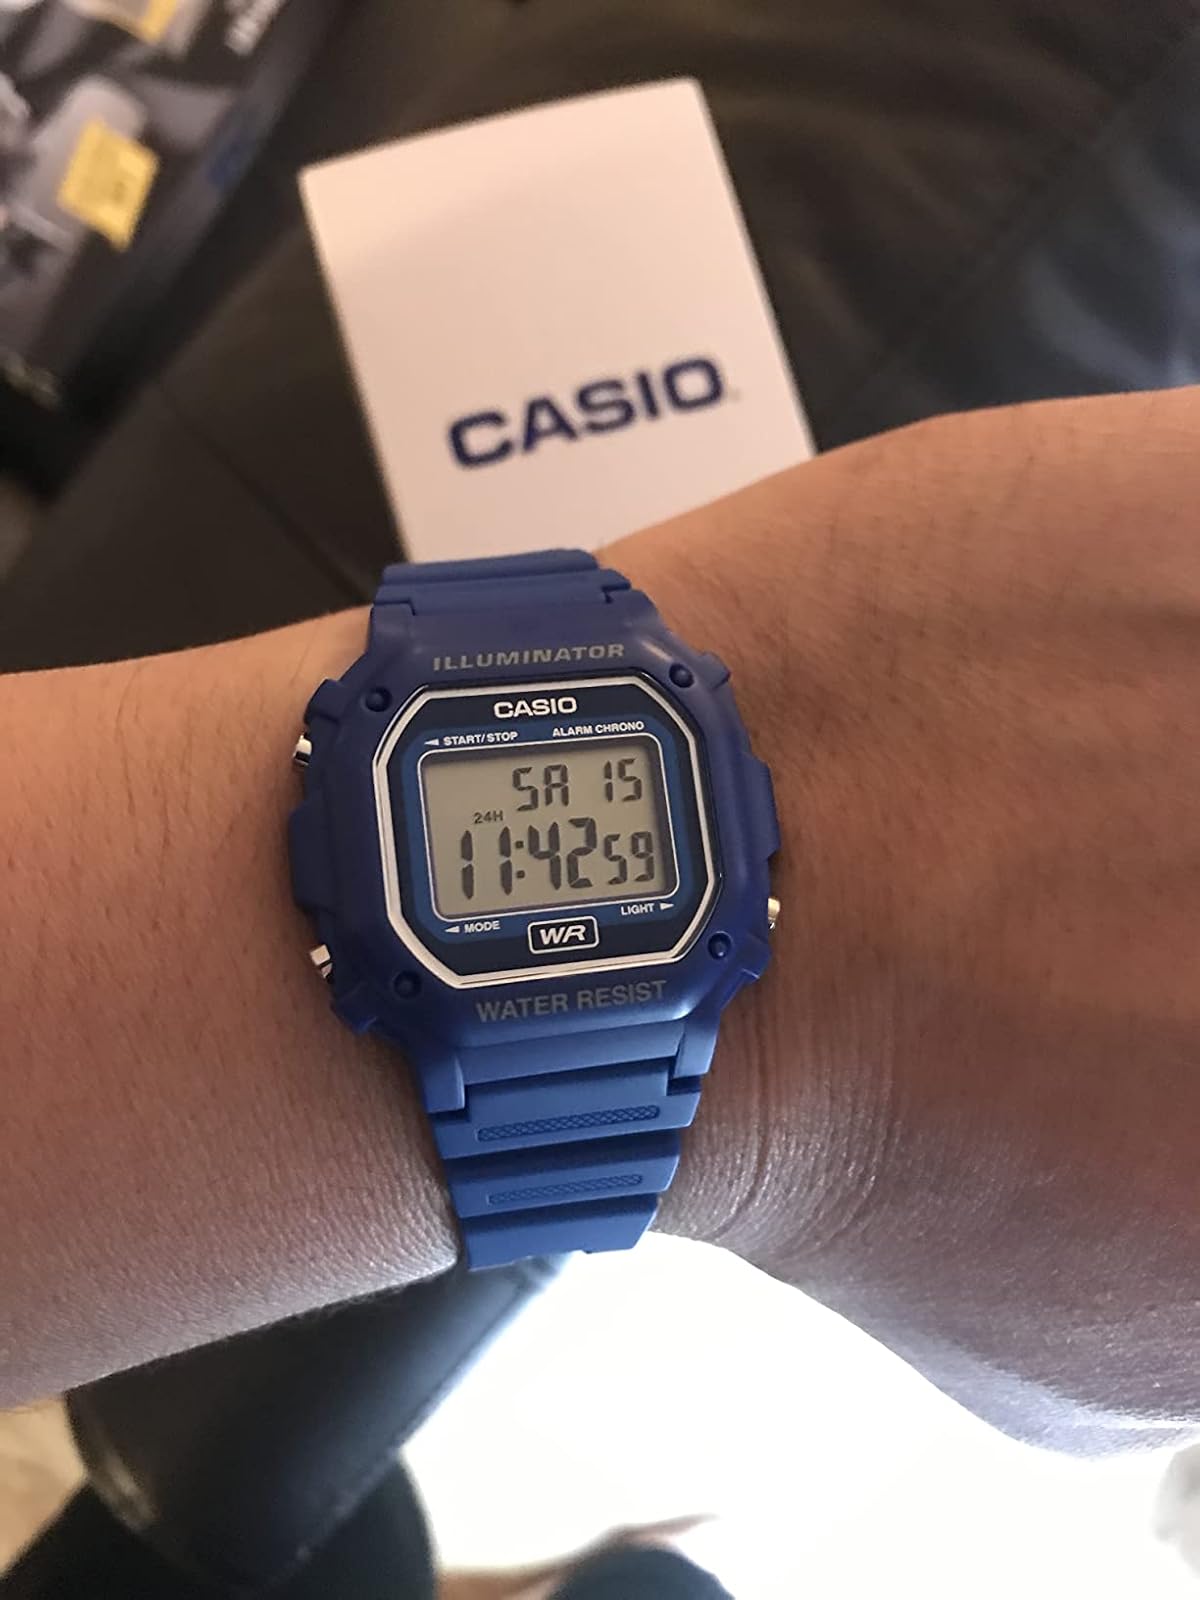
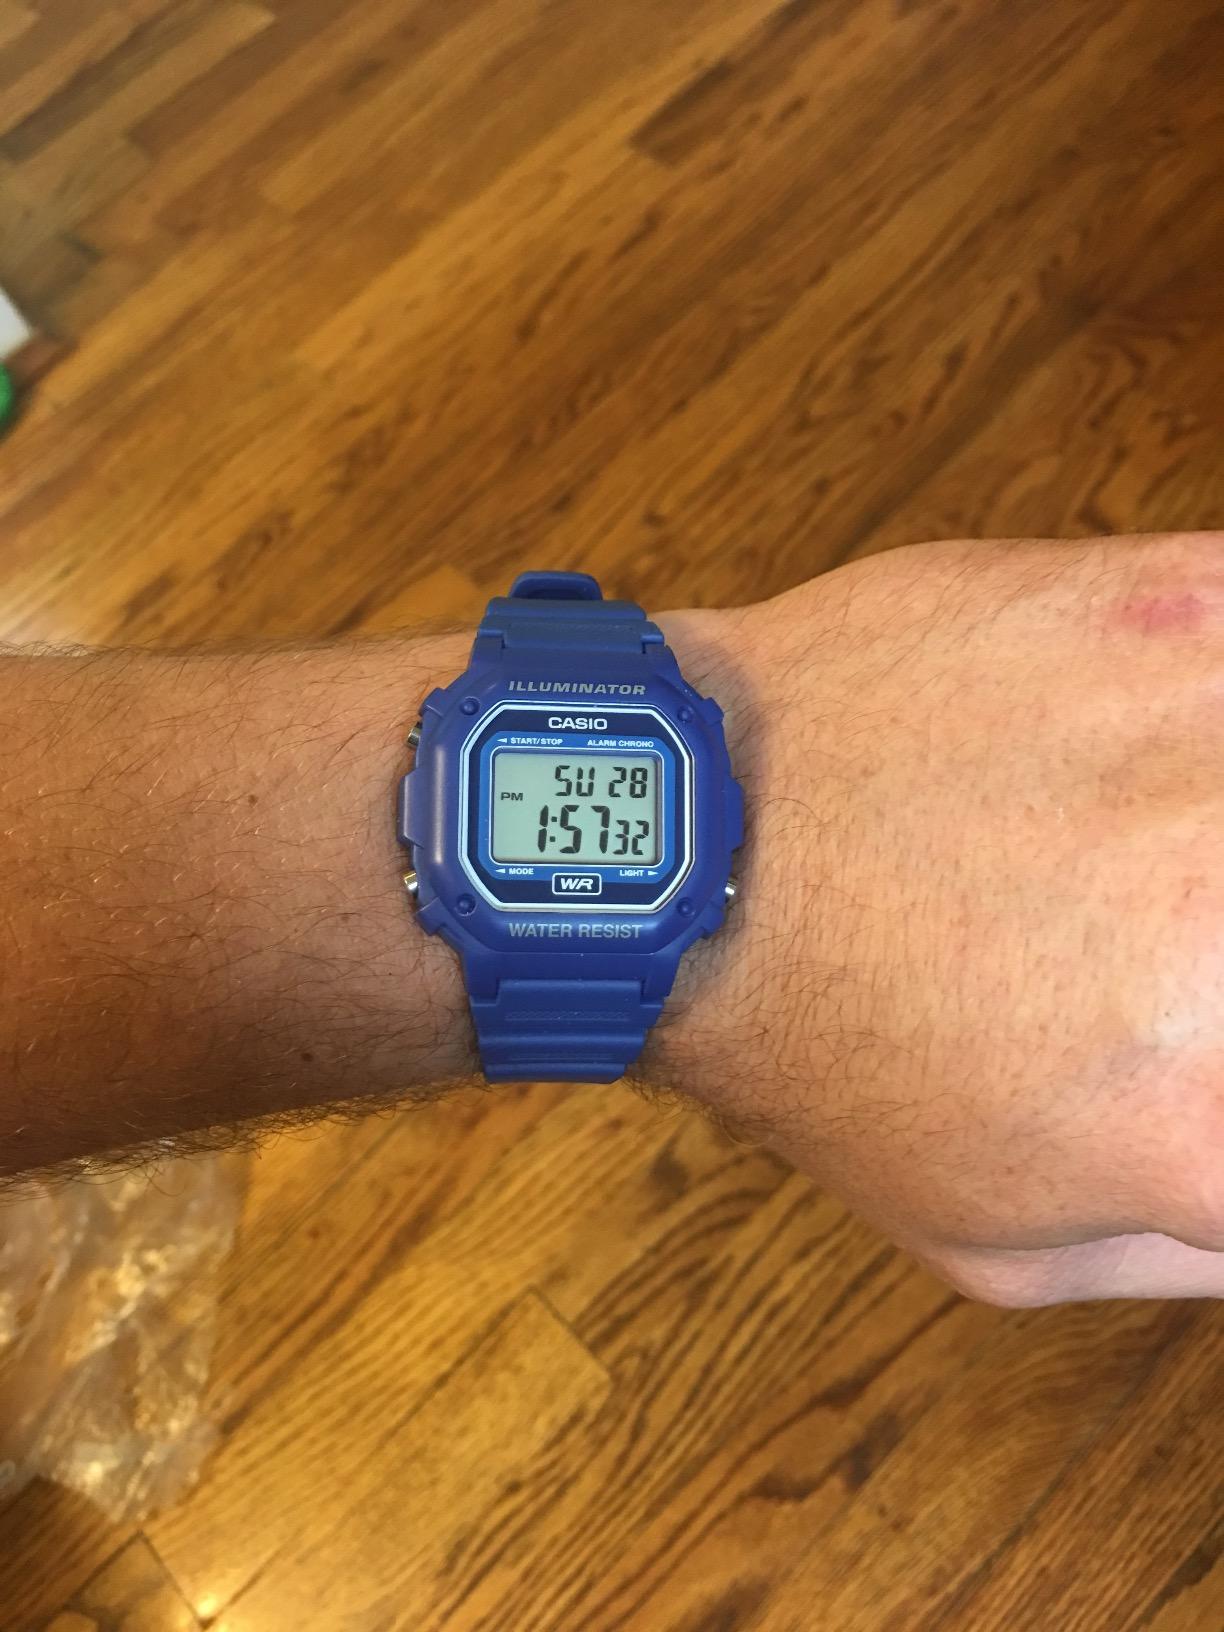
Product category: accessories_watch
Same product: yes